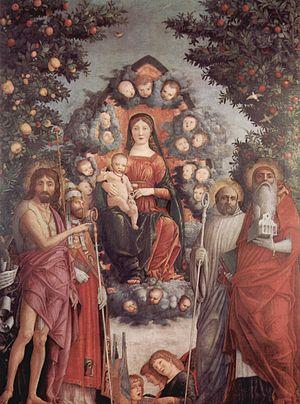
La Pinacothèque du château des Sforza est un musée situé à Milan. Il abrite des collections de peintures, au sein du groupe des Musei del Castello Sforzesco.
Le retable Trivulzio ou Madonna Trivulzio est un tableau daté et signé de 1497 par le peintre italien de la Renaissance Andrea Mantegna, conservé aujourd'hui au Civico museo d'Arte antica du Castello Sforzesco de Milan.
Le château des Sforza, situé dans le centre-ville de Milan en Italie, est une forteresse construite au XVᵉ siècle par Francesco Sforza, duc de Milan, sur les ruines d'une citadelle édifiée au même endroit par Galéas II Visconti. Il est aujourd'hui transformé en musée.